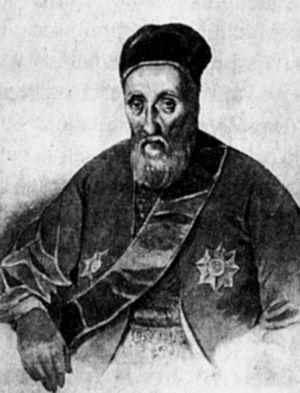
Constantin Hangerli, Hangherli ou Handjery. Prince grec Phanariote au service du Gouvernement Ottoman il est Hospodar de Valachie de 1797 à 1799.